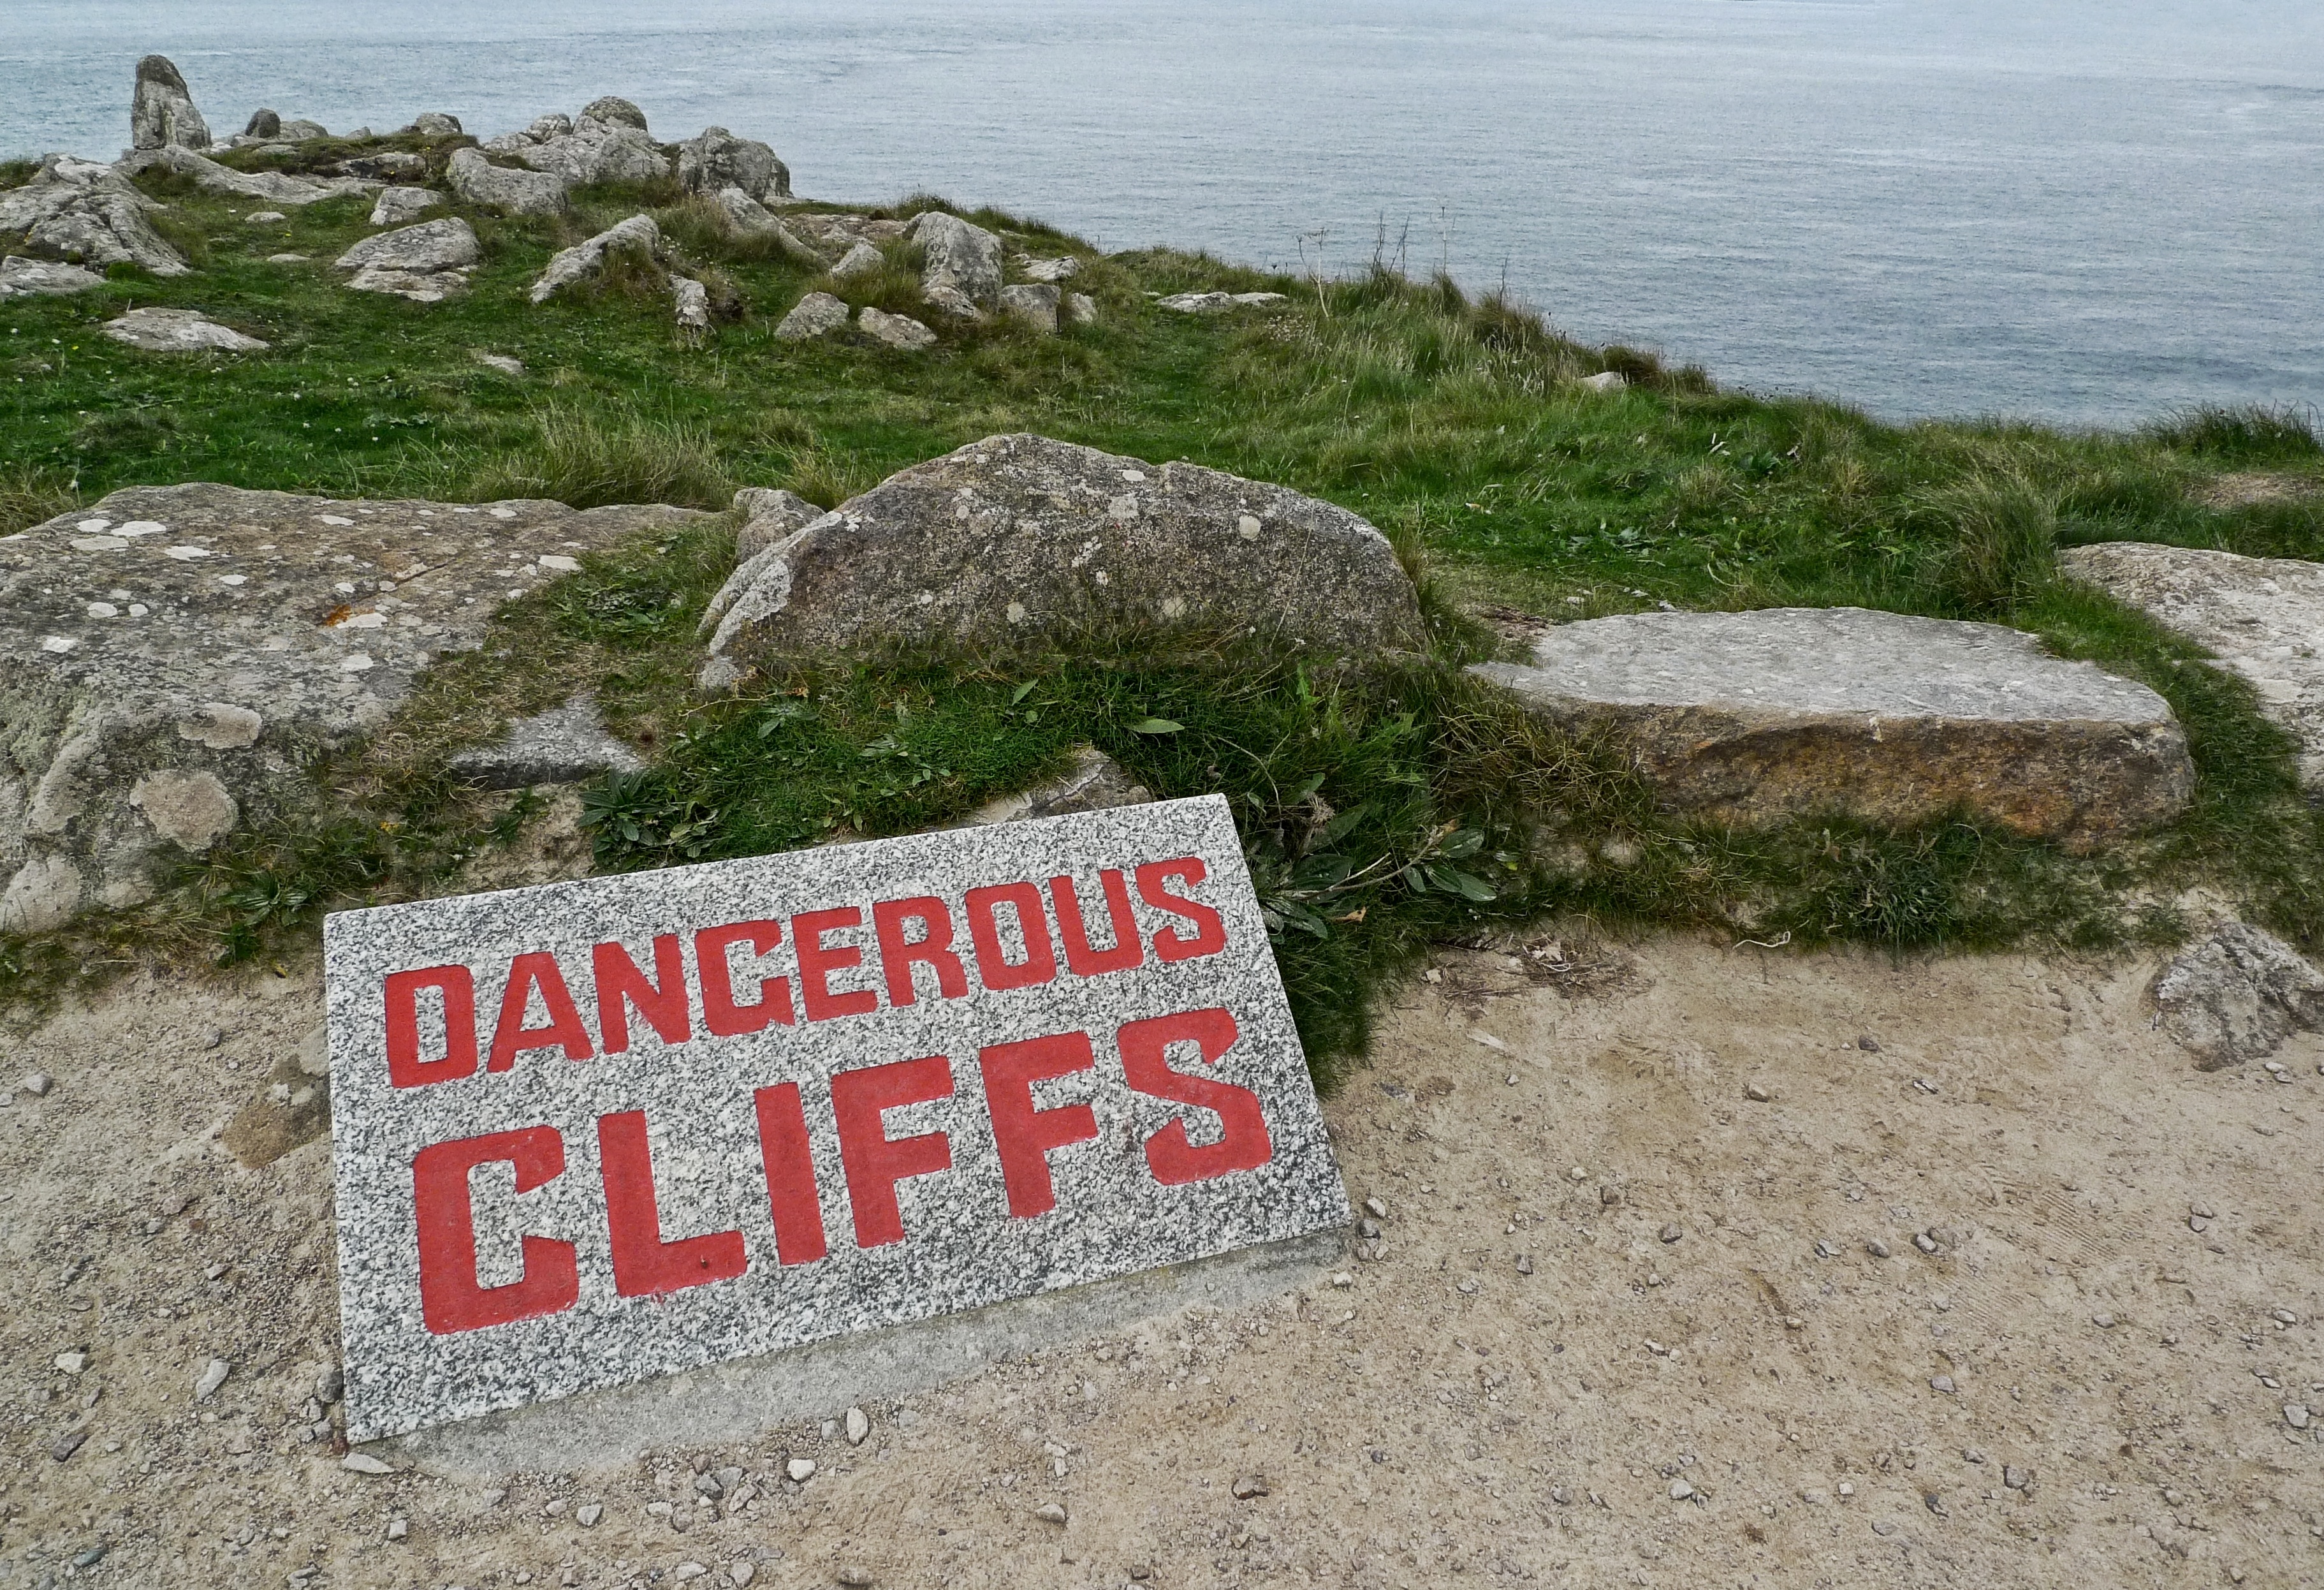
sea, coast, rock, sign, high, terrain, edge, geology, hazard, cliffs, danger, safety, stop, caution, warning, granite, beware, risk, attention, alert, dangerous, limit, peril, warning sign